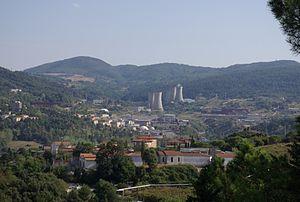
Une centrale géothermique est un type de centrale électrique dont la source primaire est l'énergie géothermique. Les technologies utilisées comprennent les turbines à vapeur sèche, les centrales à condensation et les centrales à cycle combiné. La production d'électricité géothermique est utilisée dans 27 pays, alors que le chauffage géothermique est utilisé dans 70 pays.